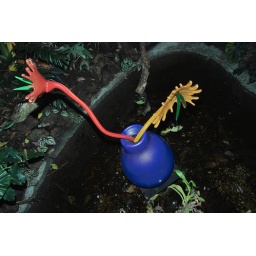
glass plants by Chihuly, Atlanta botanical garden